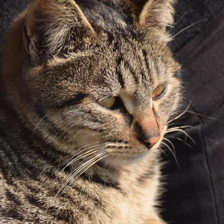
Label: animals